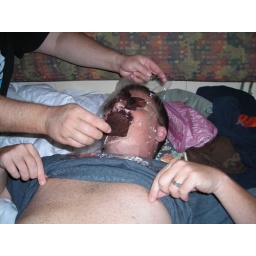
Mike and I in a nipple pinching glass bottom boat experiment...